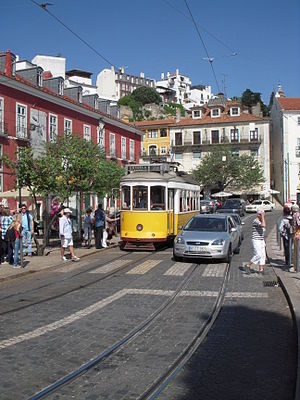
Lissabon / Transport
Lissabons sporvogne, her den kendte Linje 28, er et almindeligt syn i byens gader.
Sporvogn på gaden i Lissabon, Portugal. April 2013
Lissabon er Portugals hovedstad og største by med 506.654 indbyggere inden for det administrative område, der dækker 100,05 km². Byområdet er større end byens administrative grænser, og har en samlet befolkning på omkring 2,8 mio. personer, hvilket gør det til det 11.-største byområde i EU. Der bor omkring 3 millioner personer i Lissabon metropolområde, inklusive den Portugisiske Riviera. Det er den vestligste hovedstad på det europæiske kontinent, og den eneste hovedstad, der ligger ud til Atlanterhavets kyst. Lissabon ligger på den vestlige del af Den Iberiske Halvø ved floden Tagus. Den vestlige del af byen er den vestligste del af Kontinentaleuropa, som er kendt som Kap Roca, der ligger i Sintrabjergene.